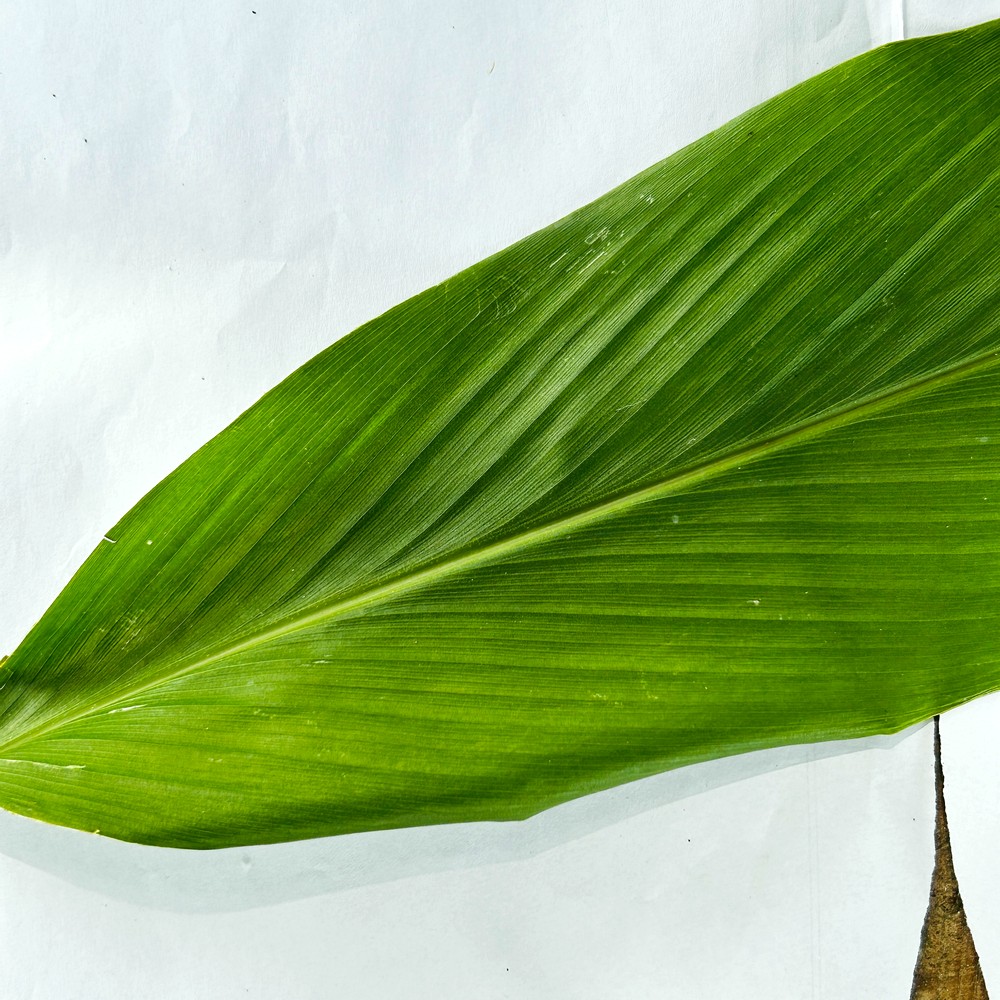
Label: Healthy Leaf